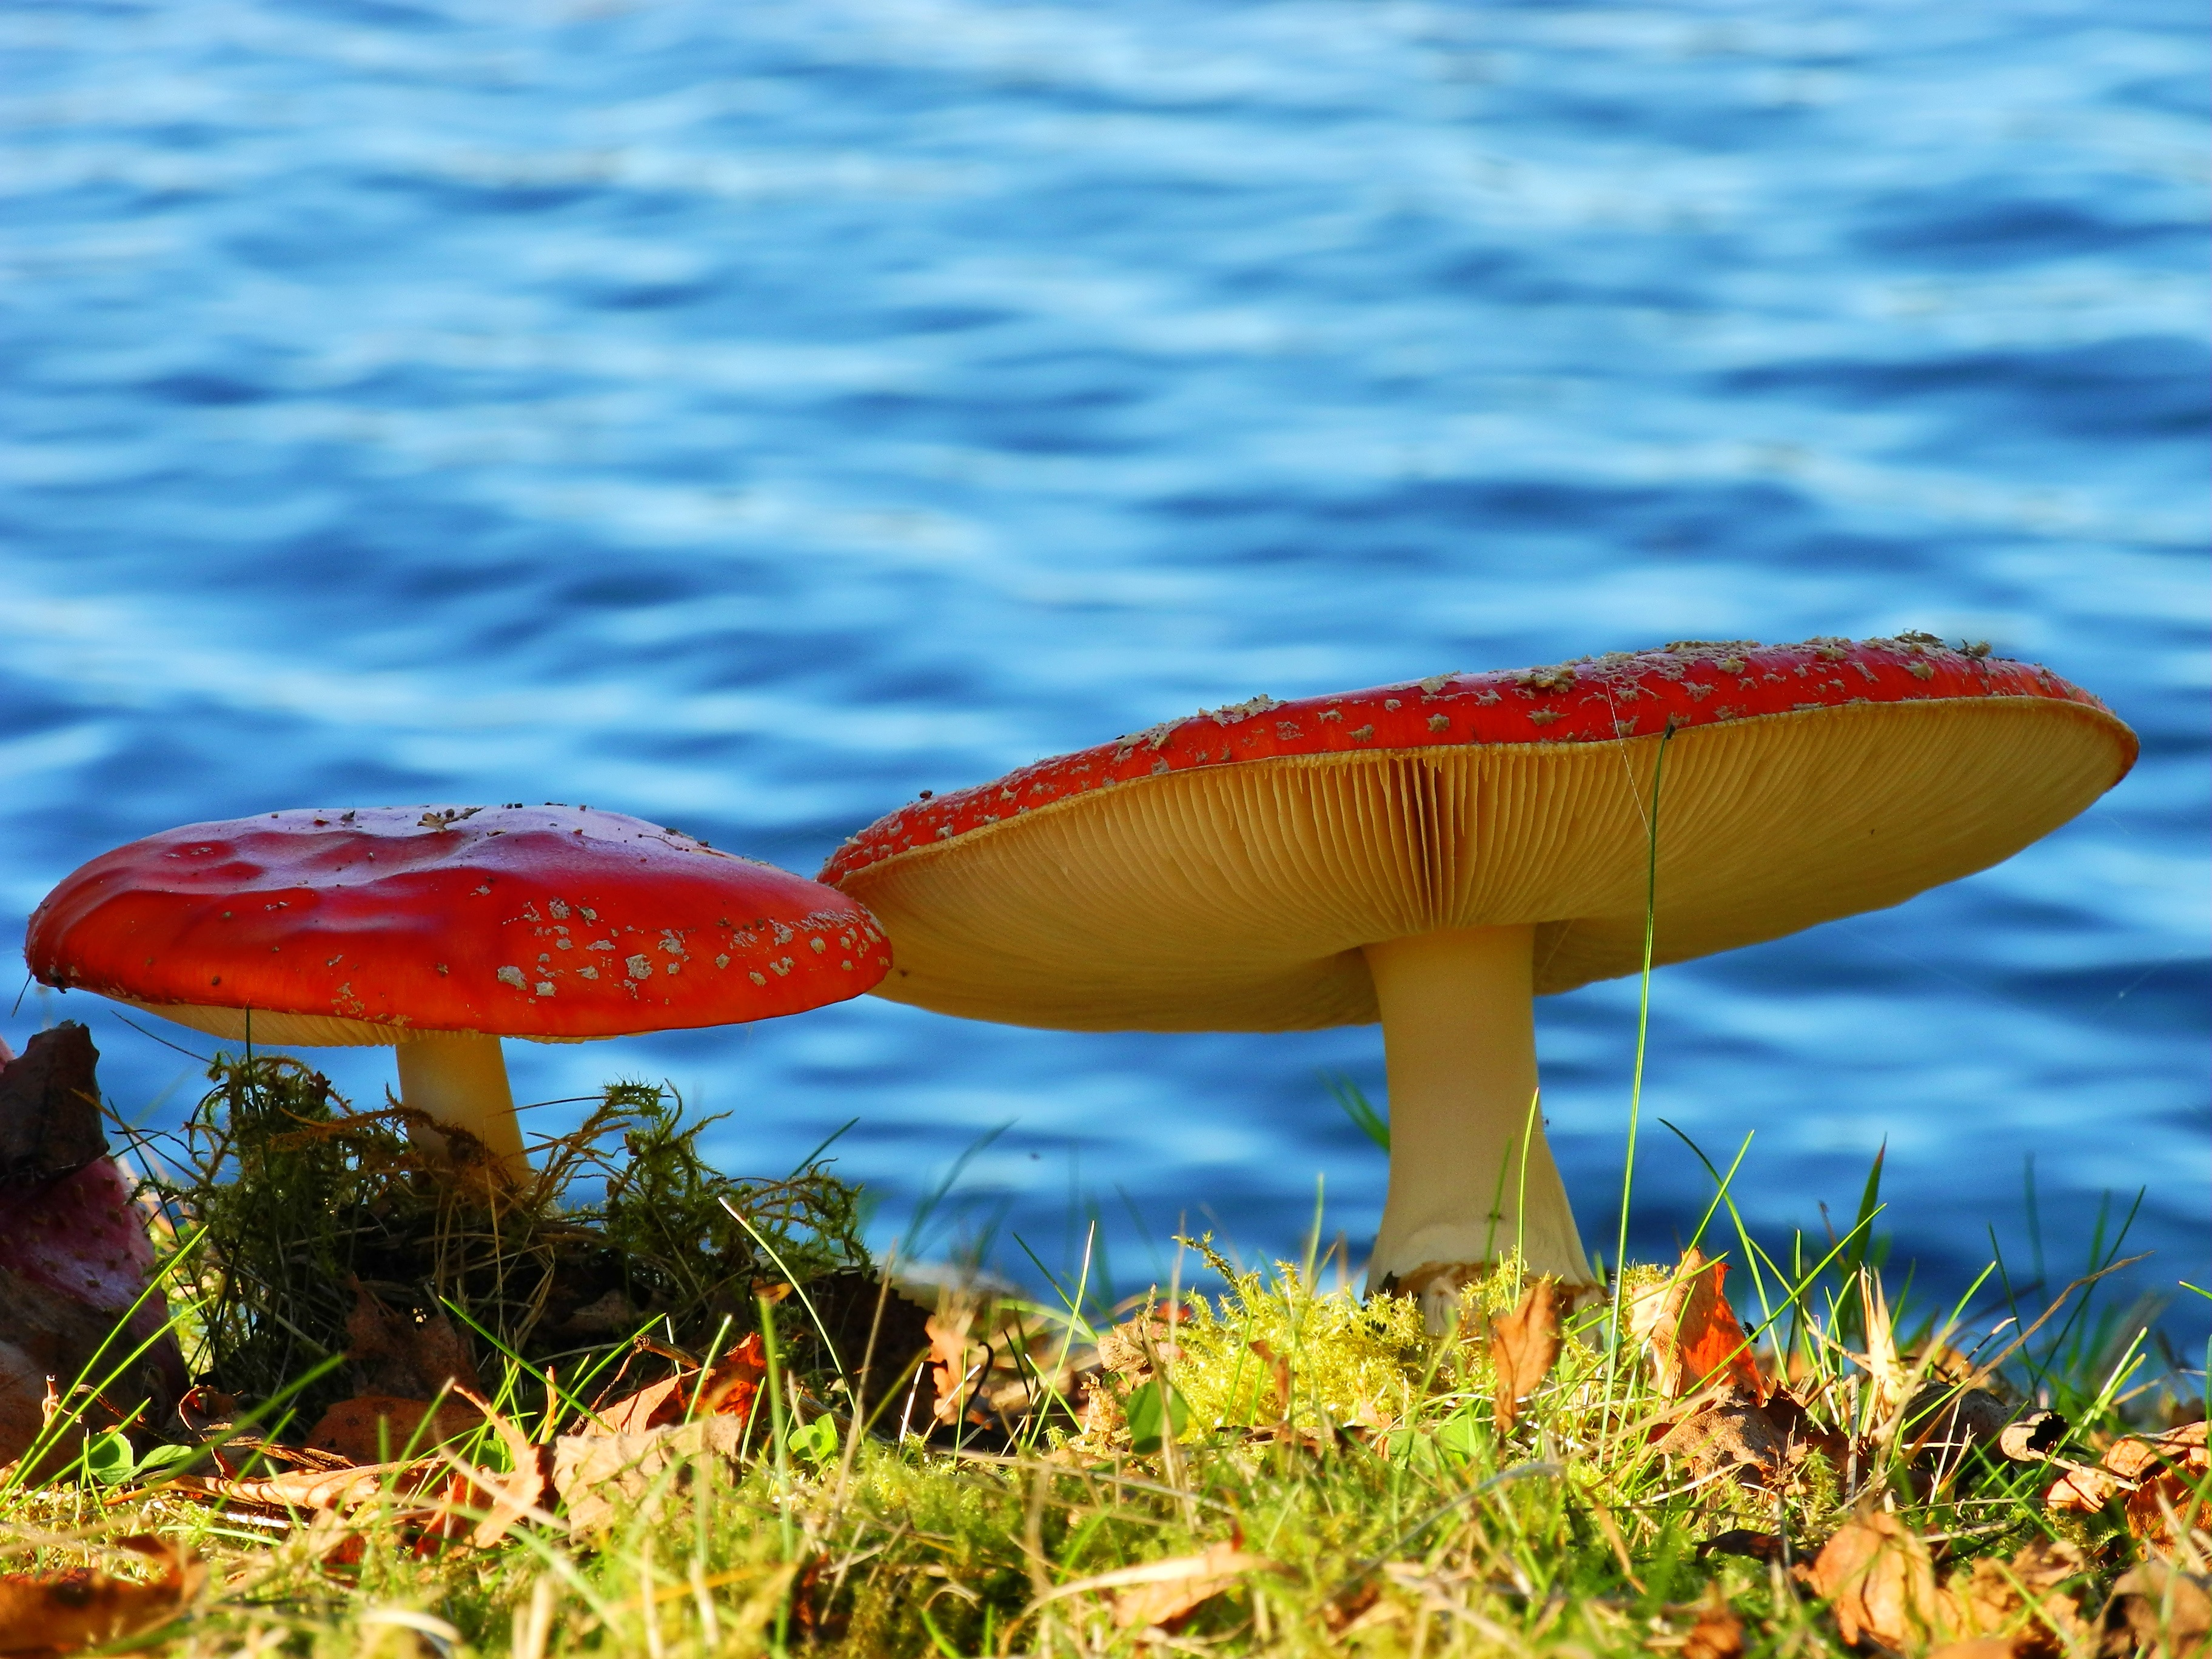
nature, plant, close, mushrooms, forest mushroom, mushroom group, disc fungus, medicinal mushroom